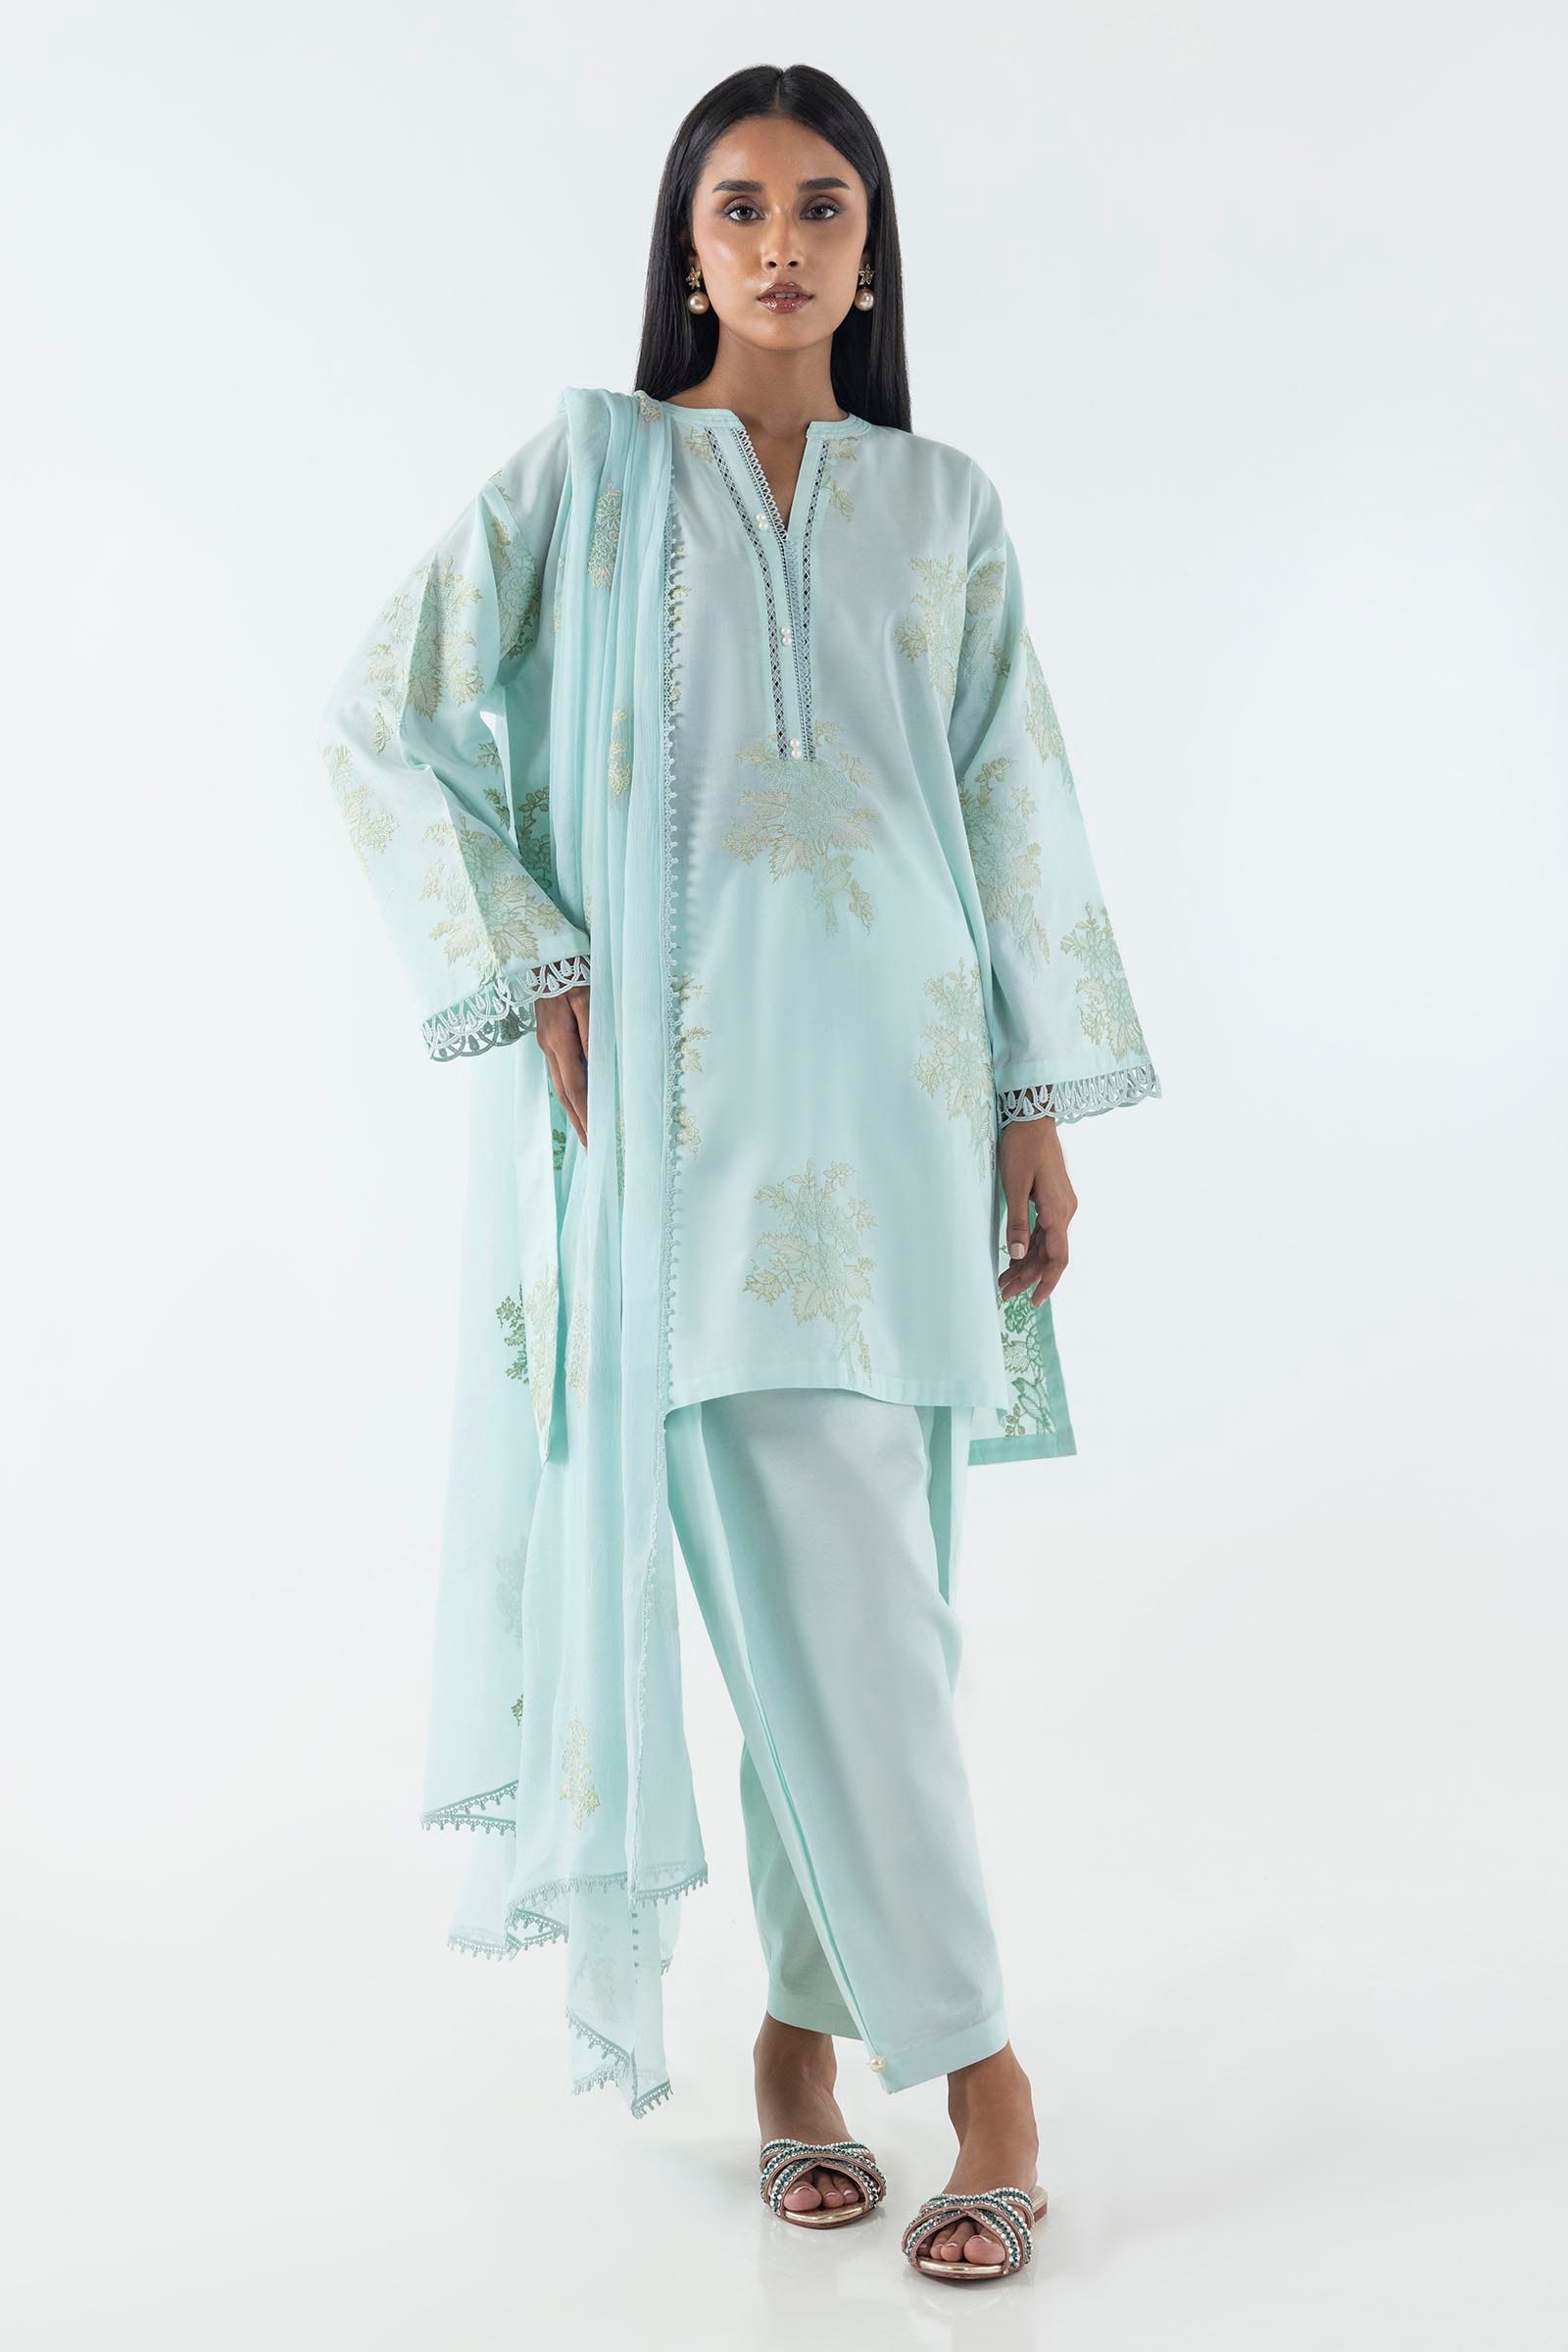
mint embroidered choli set